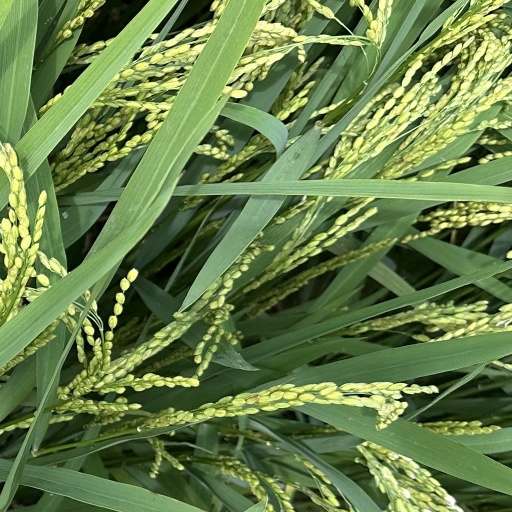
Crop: rice